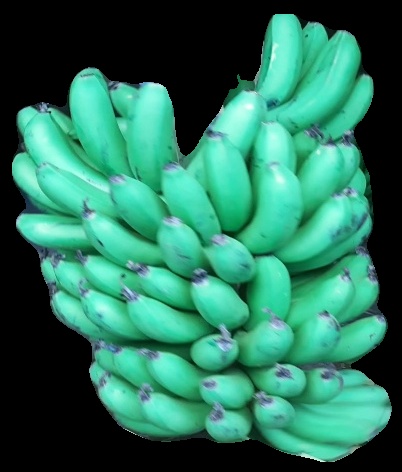
Variety: pachbale
Grade: grade1